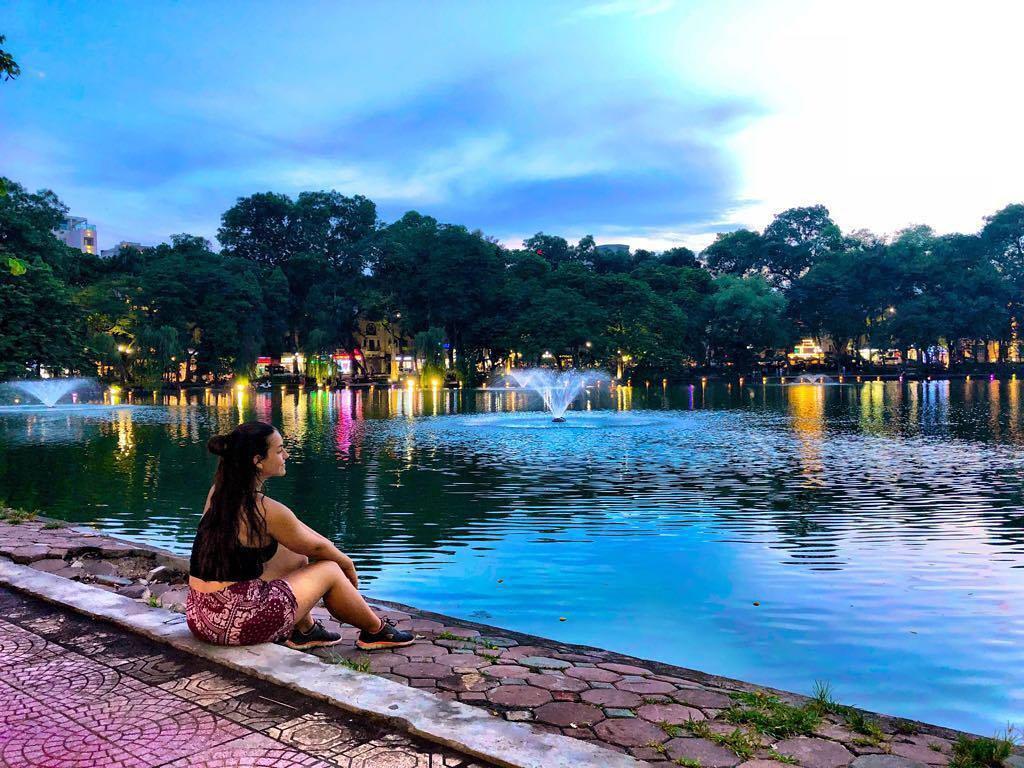
có một vài cái vòi đang phun nước ở trên mặt hồ